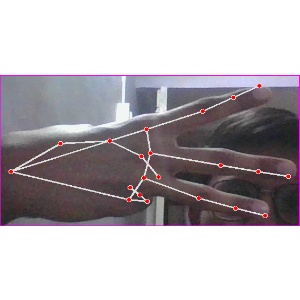
अक्षर: भ